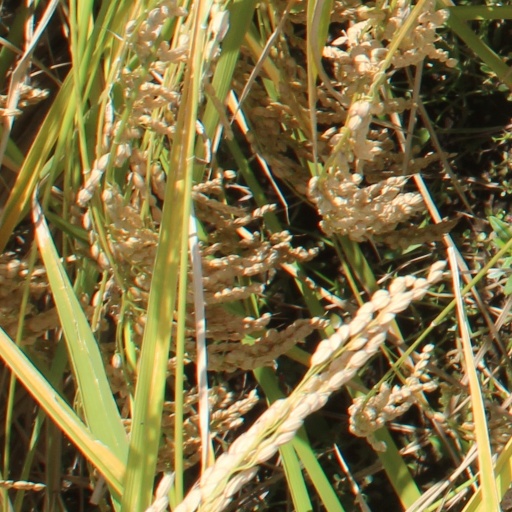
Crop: rice